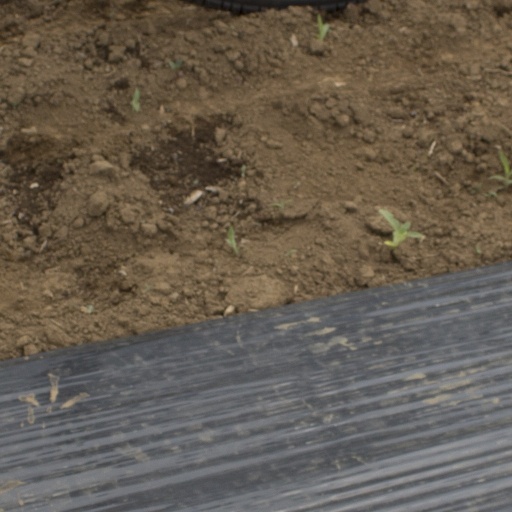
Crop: Jerusalem artichoke